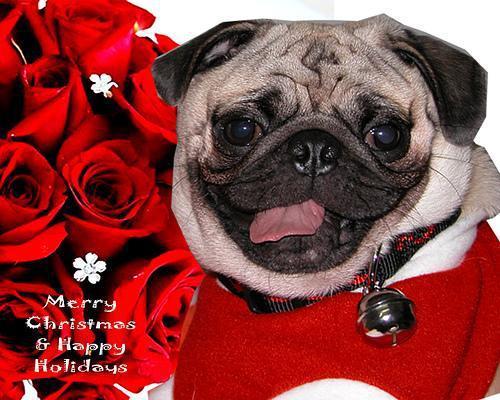
pug